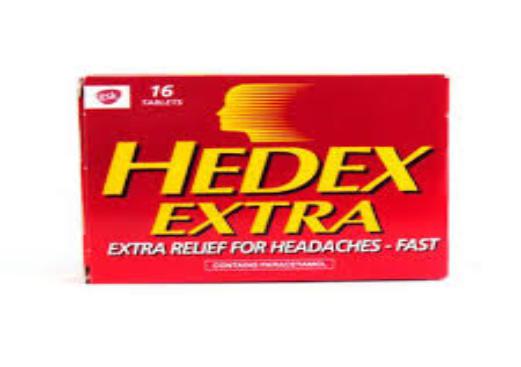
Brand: Hedex
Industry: Others